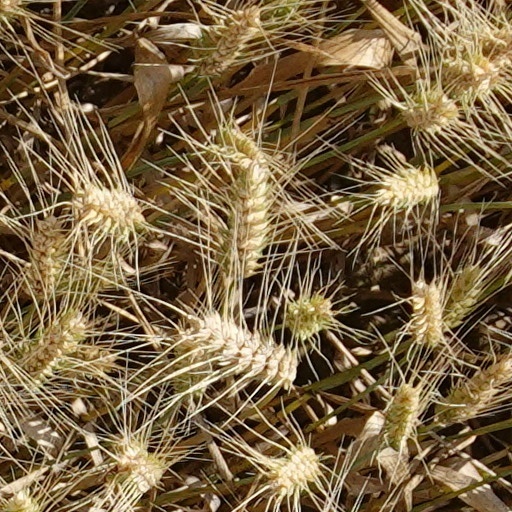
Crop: wheat